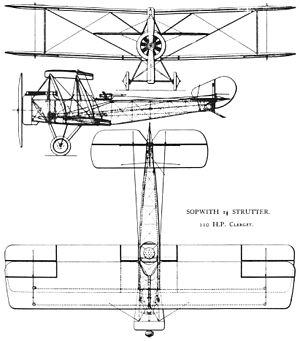
Le Sopwith 1½ Strutter était un avion de chasse biplan britannique de la Première Guerre mondiale. Mis en service en 1916, il fut employé aussi bien en tant que bombardier monoplace qu'en tant que chasseur biplace.